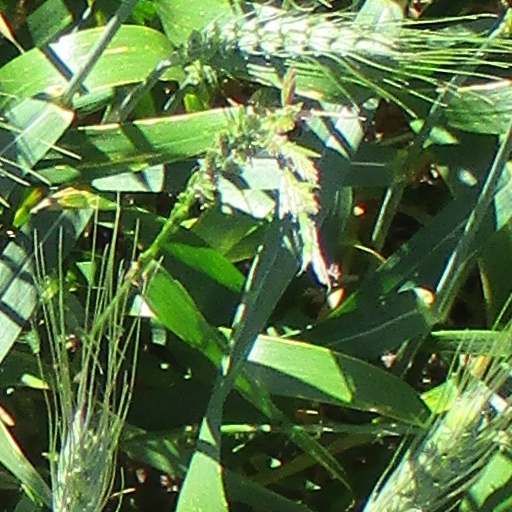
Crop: wheat